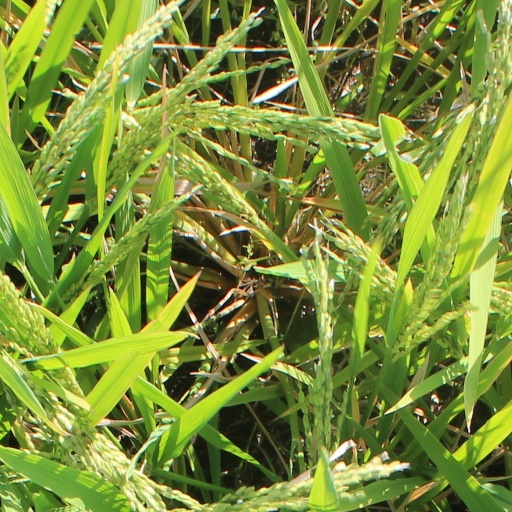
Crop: rice